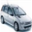
Label: automobile